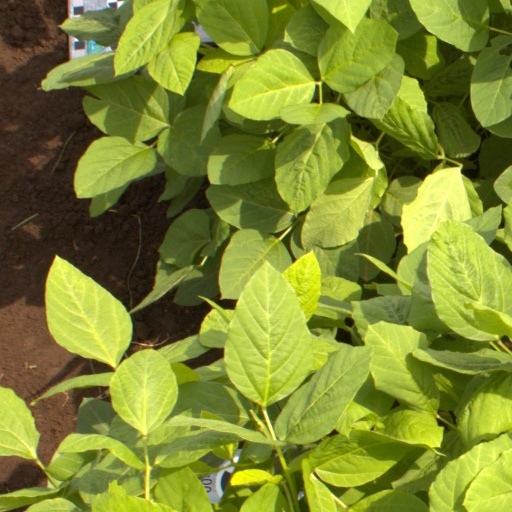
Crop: soybean